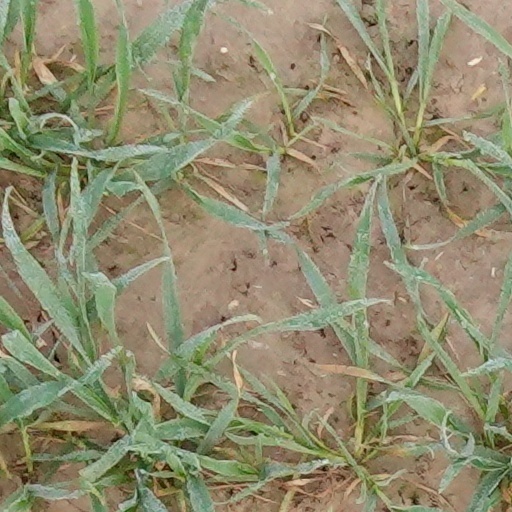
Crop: wheat